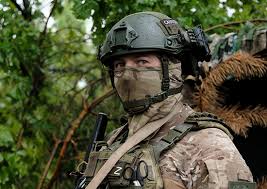
Label: D-30